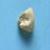
Maize quality: Good